Bandaranaike family

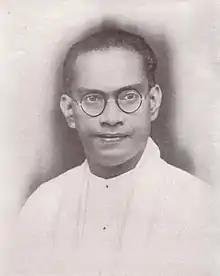
S. W. R. D. Bandaranaike, Prime Minister of Ceylon

The Bandaranayaka family is claimed to originate from Nilaperumal Pandaram, who was from Tamilnadu, India and served as high priest of the Temple of Nawagamuwa Pattini Devalaya. "Nayaka pandaran" is said to be the original name which the family changed to the Sinhalese form of Bandaranaike and adopted Portuguese names like Dias. They served the Portuguese and, later, Dutch colonial rulers. Their golden era began as translators and local scribes, expanding their influence and power serving as local headmen. A member of the family, Don William Dias, who served as a translator for the British, was present when deposed the Kandyan King Sri Vikrama Rajasinha of Kandy was captured while in hiding by Ekneligoda Disawa.